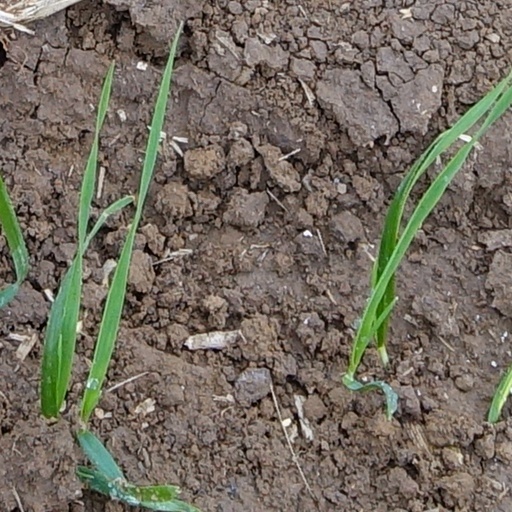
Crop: wheat